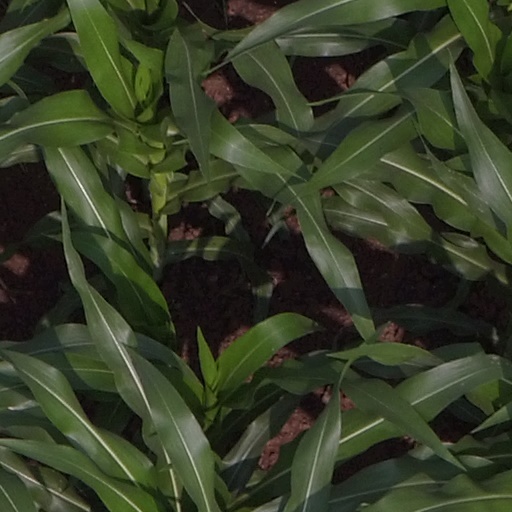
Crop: maize; corn